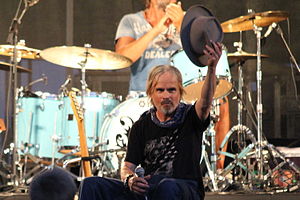
Jørgen Klubien
Jørgen Klubien til koncert i Odense med Danseorkestret, 2012.
Danseorkestret i Kongens have i Odense 26. juli 2012
Jørgen Alex Klubien er en dansk sanger, sangskriver og tegner. Han er bedst kendt som forsanger i popgruppen Danseorkestret, som han var med til at danne i 1984. Han har sideløbende arbejdet som animator og storyboarder på en række udenlandske film. Klubien har arbejdet for animationsstudierne Pixar og Disney, og har bl.a. arbejdet på Løvernes Konge, Pocahontas, Græsrødderne, Toy Story 2 og Monsters, Inc. I Løvernes Konge skrev Klubien scenen, hvor hyænerne går strækmarch foran Scar.